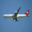
Label: airplane